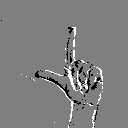
ASL letter: l